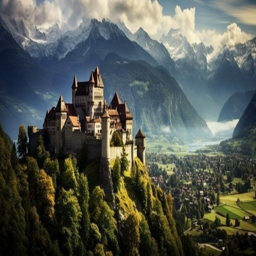
Vaduz Castle